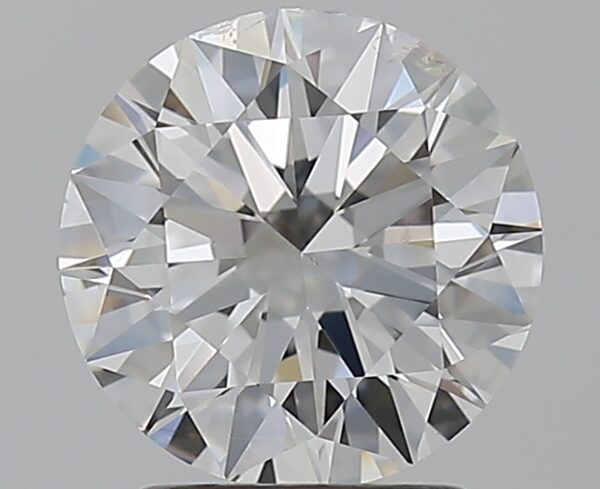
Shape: round
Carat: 2
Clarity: SI2
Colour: G
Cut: EX
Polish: EX
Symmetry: EX
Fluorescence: N
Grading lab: GIA
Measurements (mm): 8.03 x 8.09 x 4.93